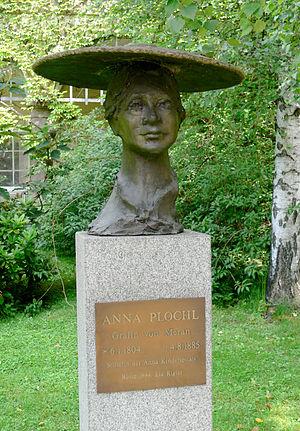
Anna Plochl, baronne de Brandhofen et comtesse de Méran, née le 6 janvier 1804 à Bad Aussee, en Autriche, et morte le 4 août 1885 dans cette même ville, fut l'épouse morganatique de l’archiduc Jean-Baptiste d'Autriche. D’origine roturière, elle était renommée pour son travail social et ses talents de cuisinière.